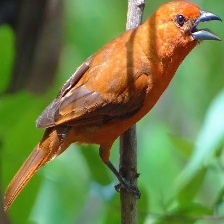
Species: HEPATIC TANAGER
Scientific name: PIRANGA FLAVA